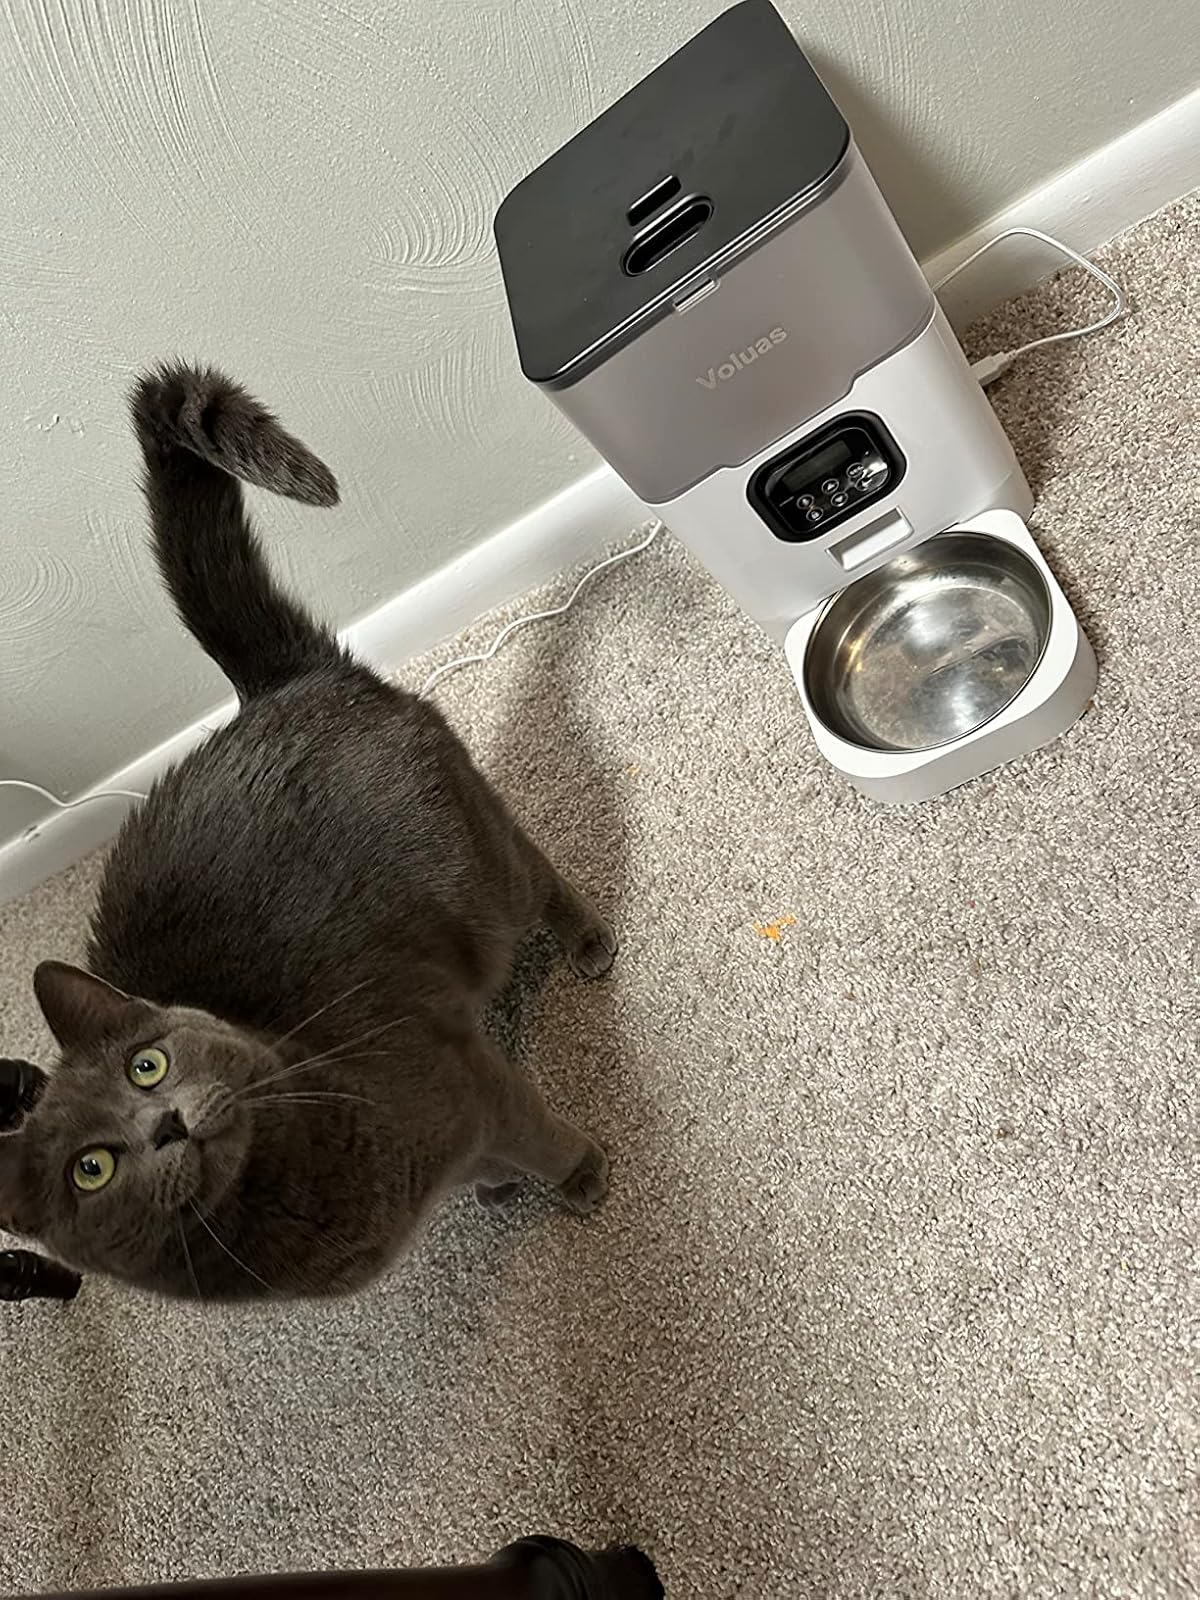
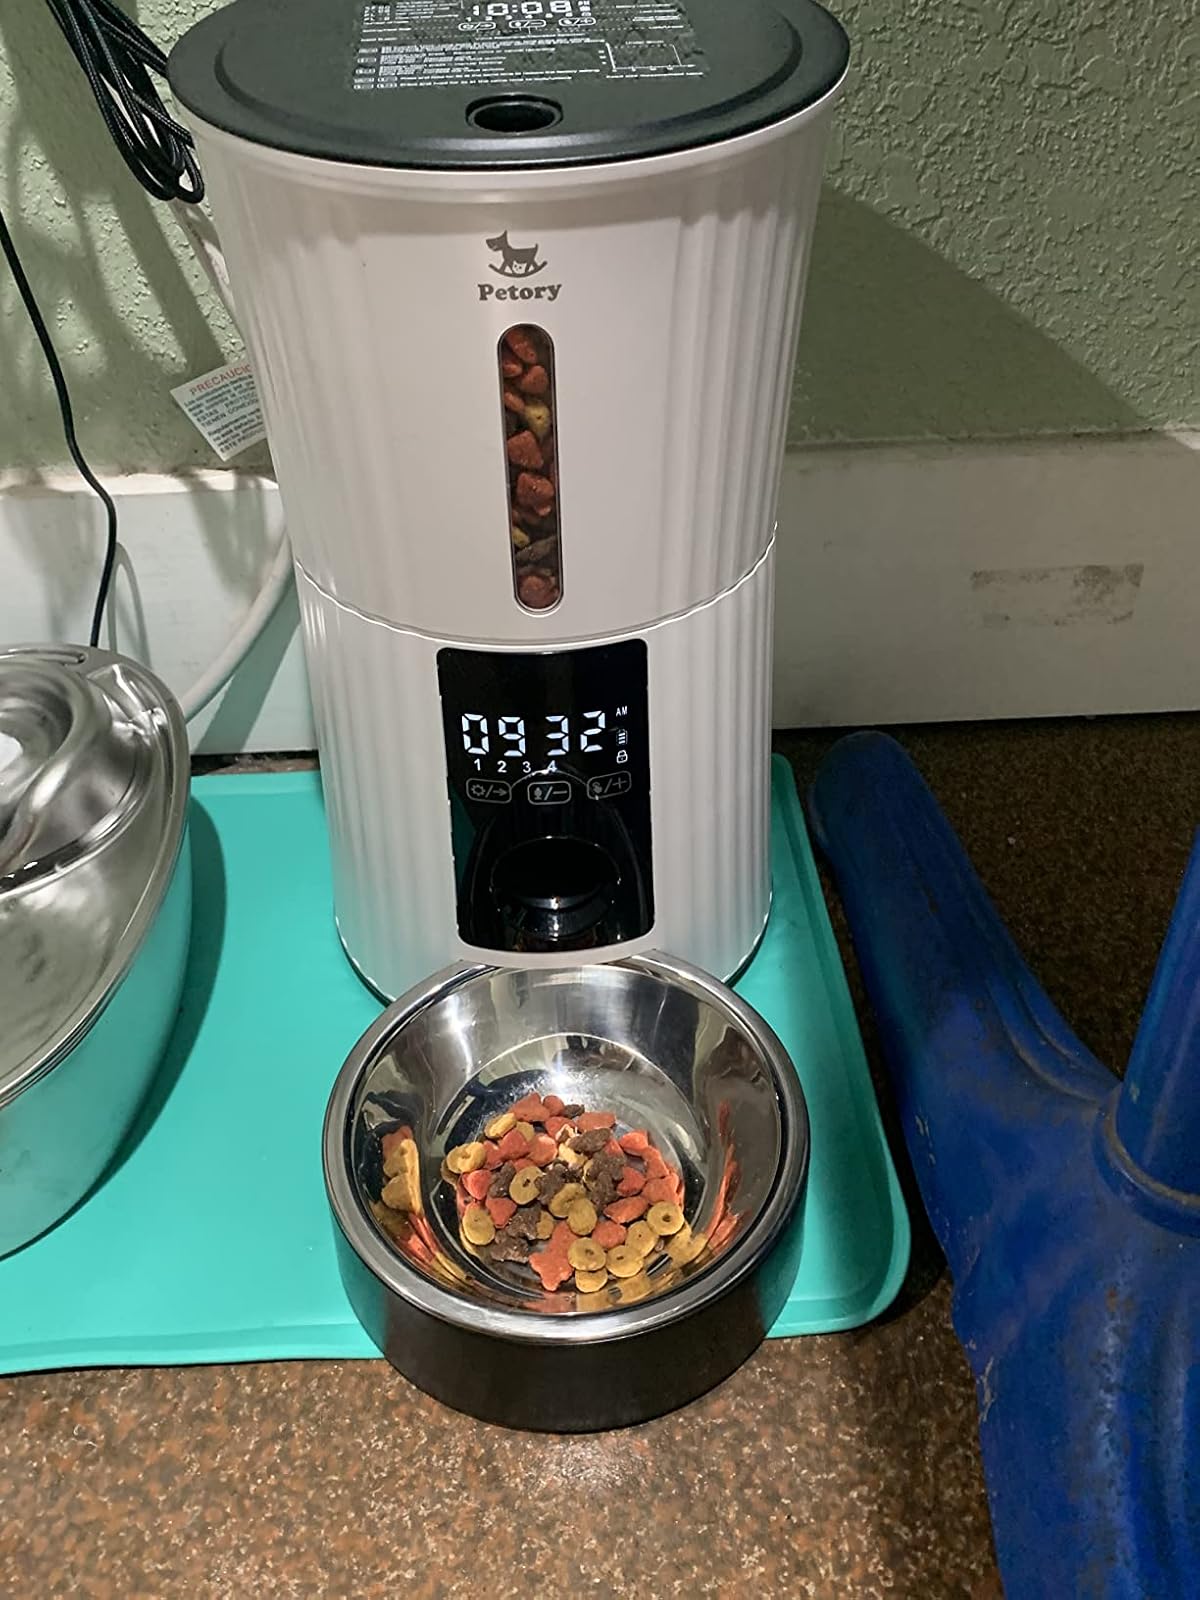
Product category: items_feeder
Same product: no